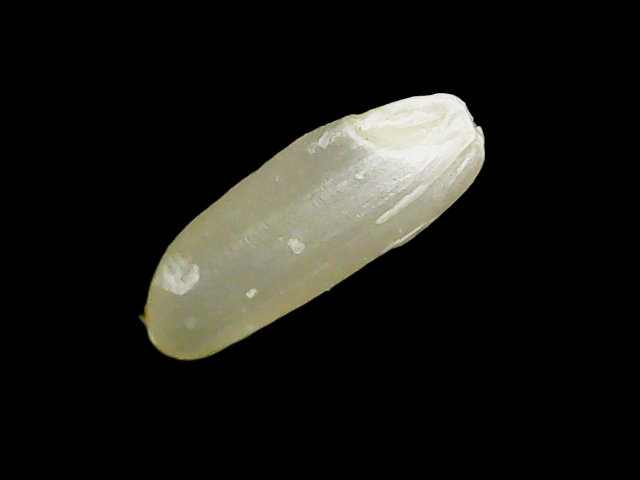
Rice variety: Binadhan7